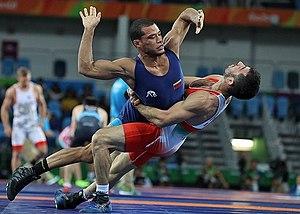
Jeux Olympiques 2016 d'été, lutte gréco-romaine 66 kg - Shmagi Bolkvadze v Omid Norouzi